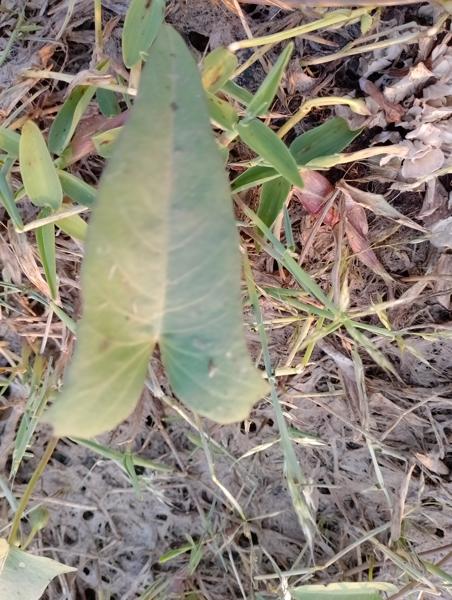
Weed species: Ipomoea aquatic